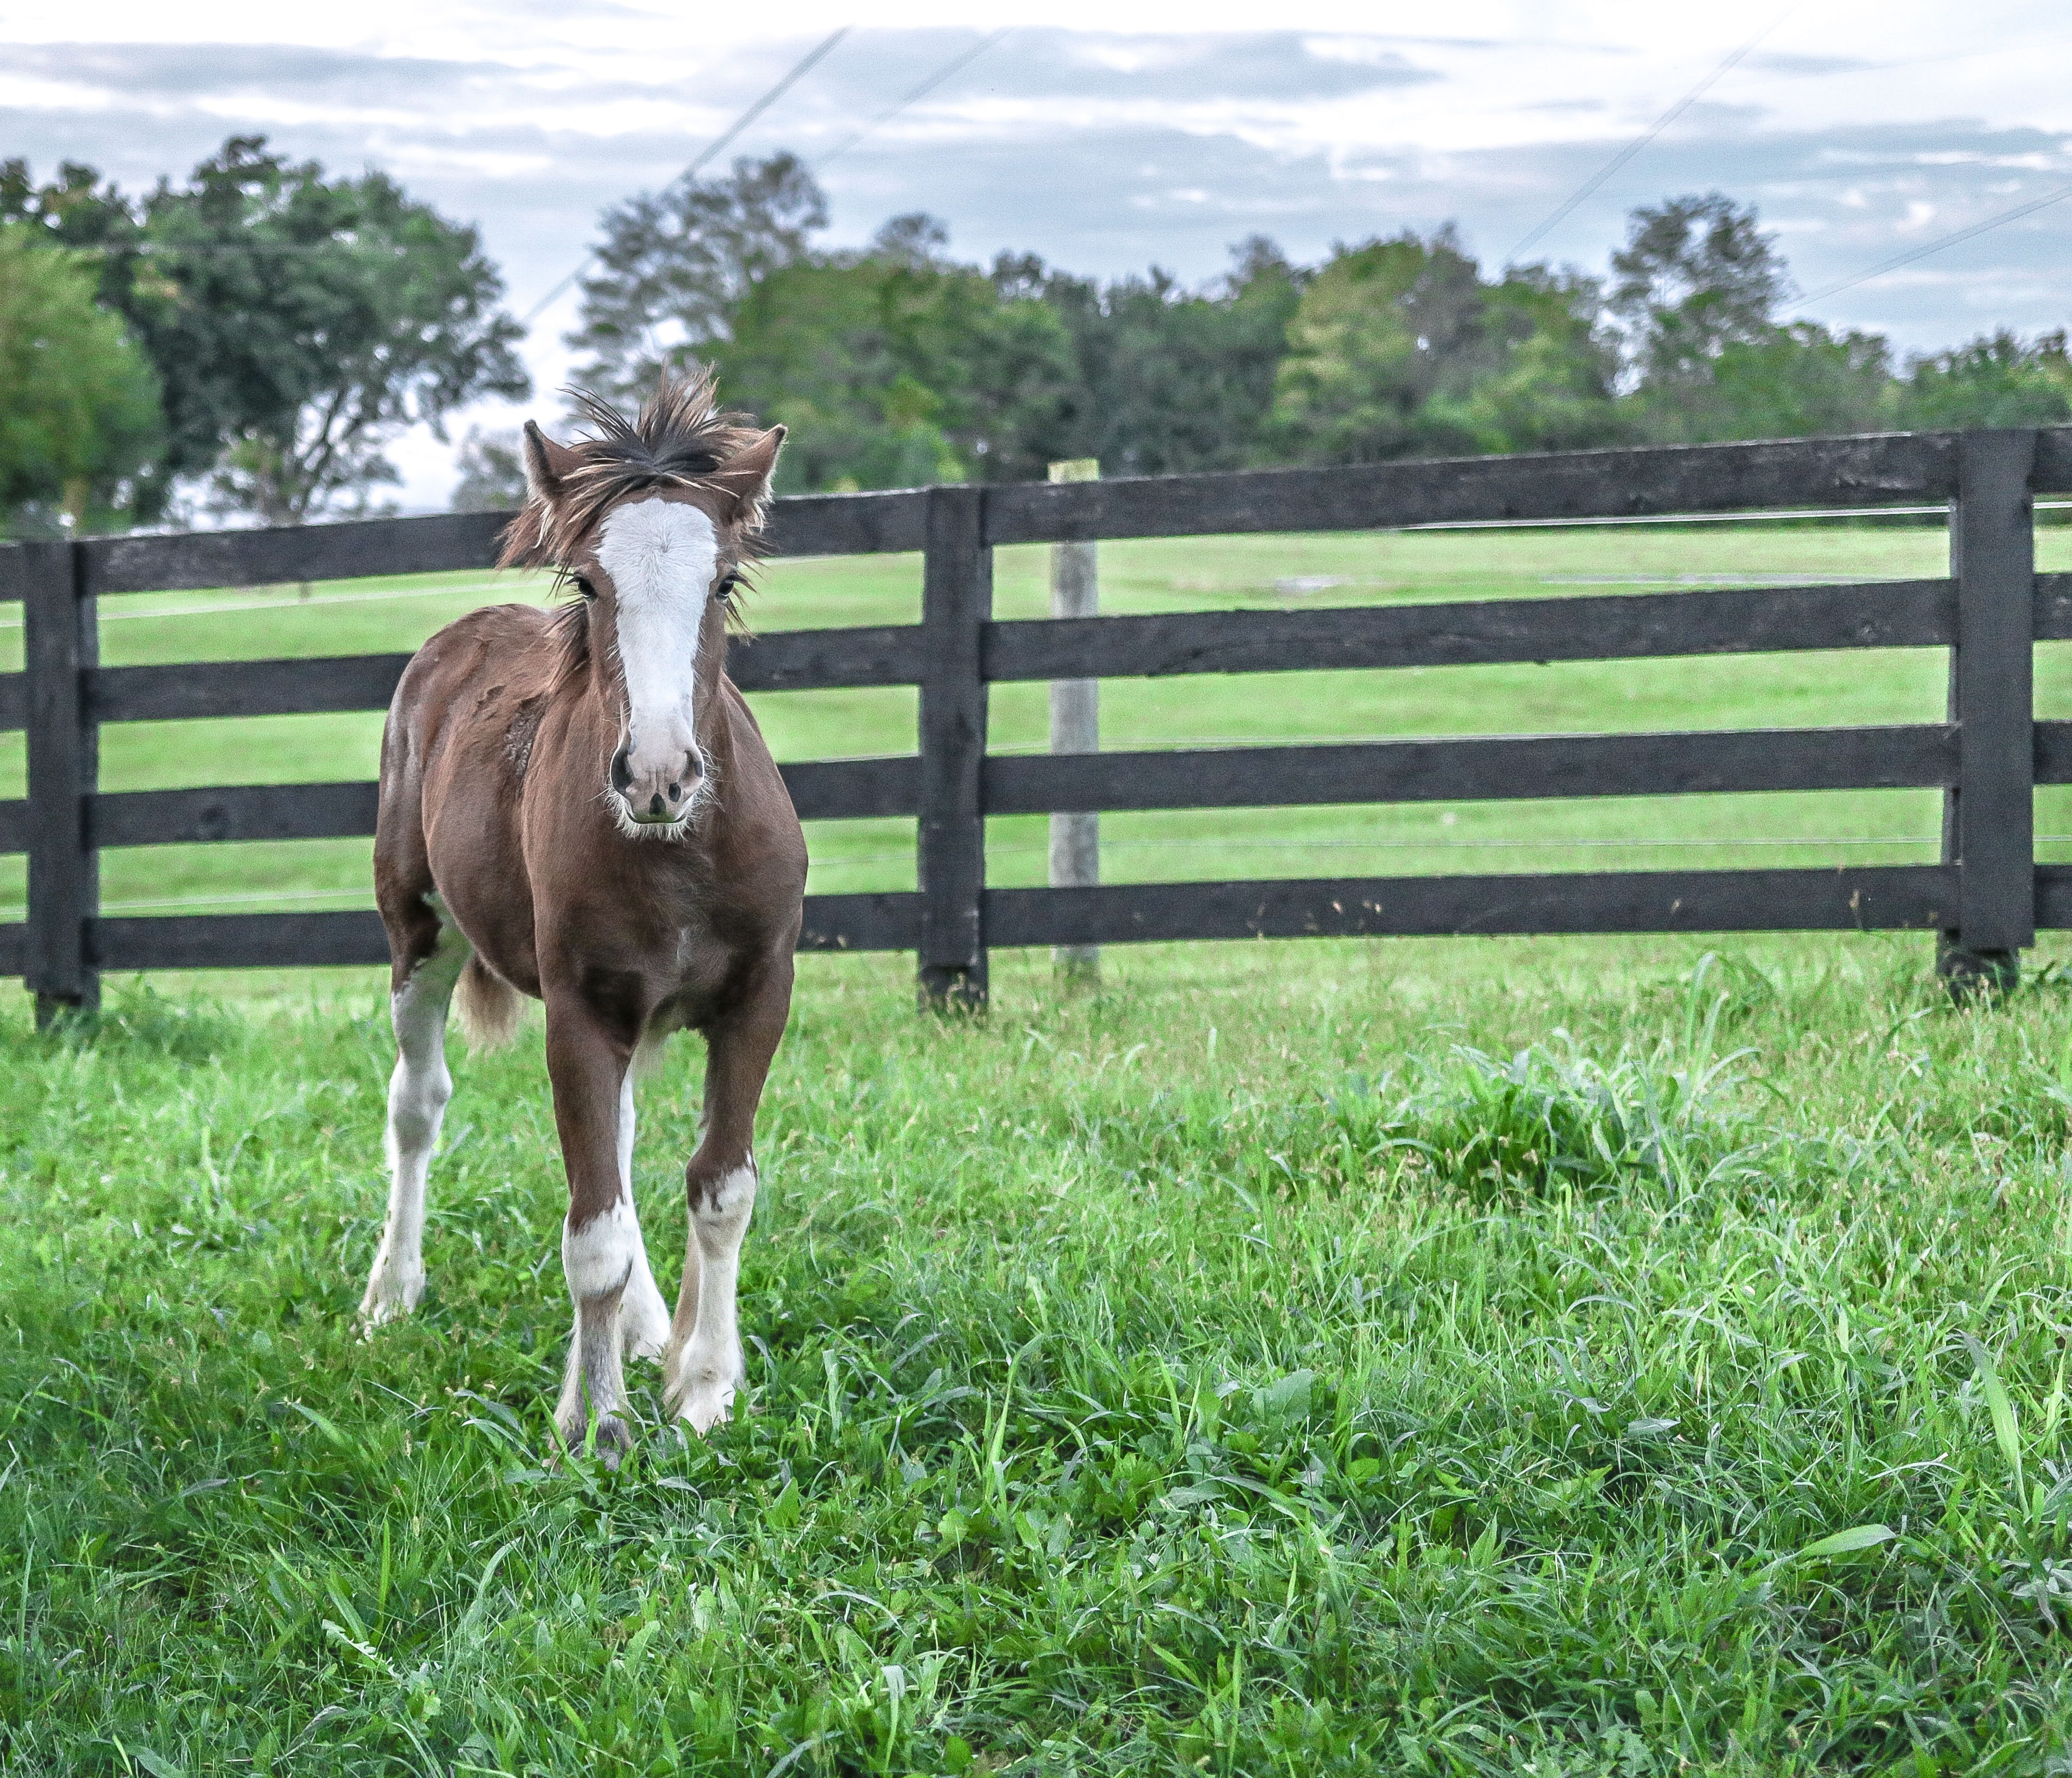
horse, pasture, horse like mammal, foal, mare, grass, colt, livestock, stallion, grassland, mane, farm, ranch, fence, tree, grazing, mustang horse, pack animal